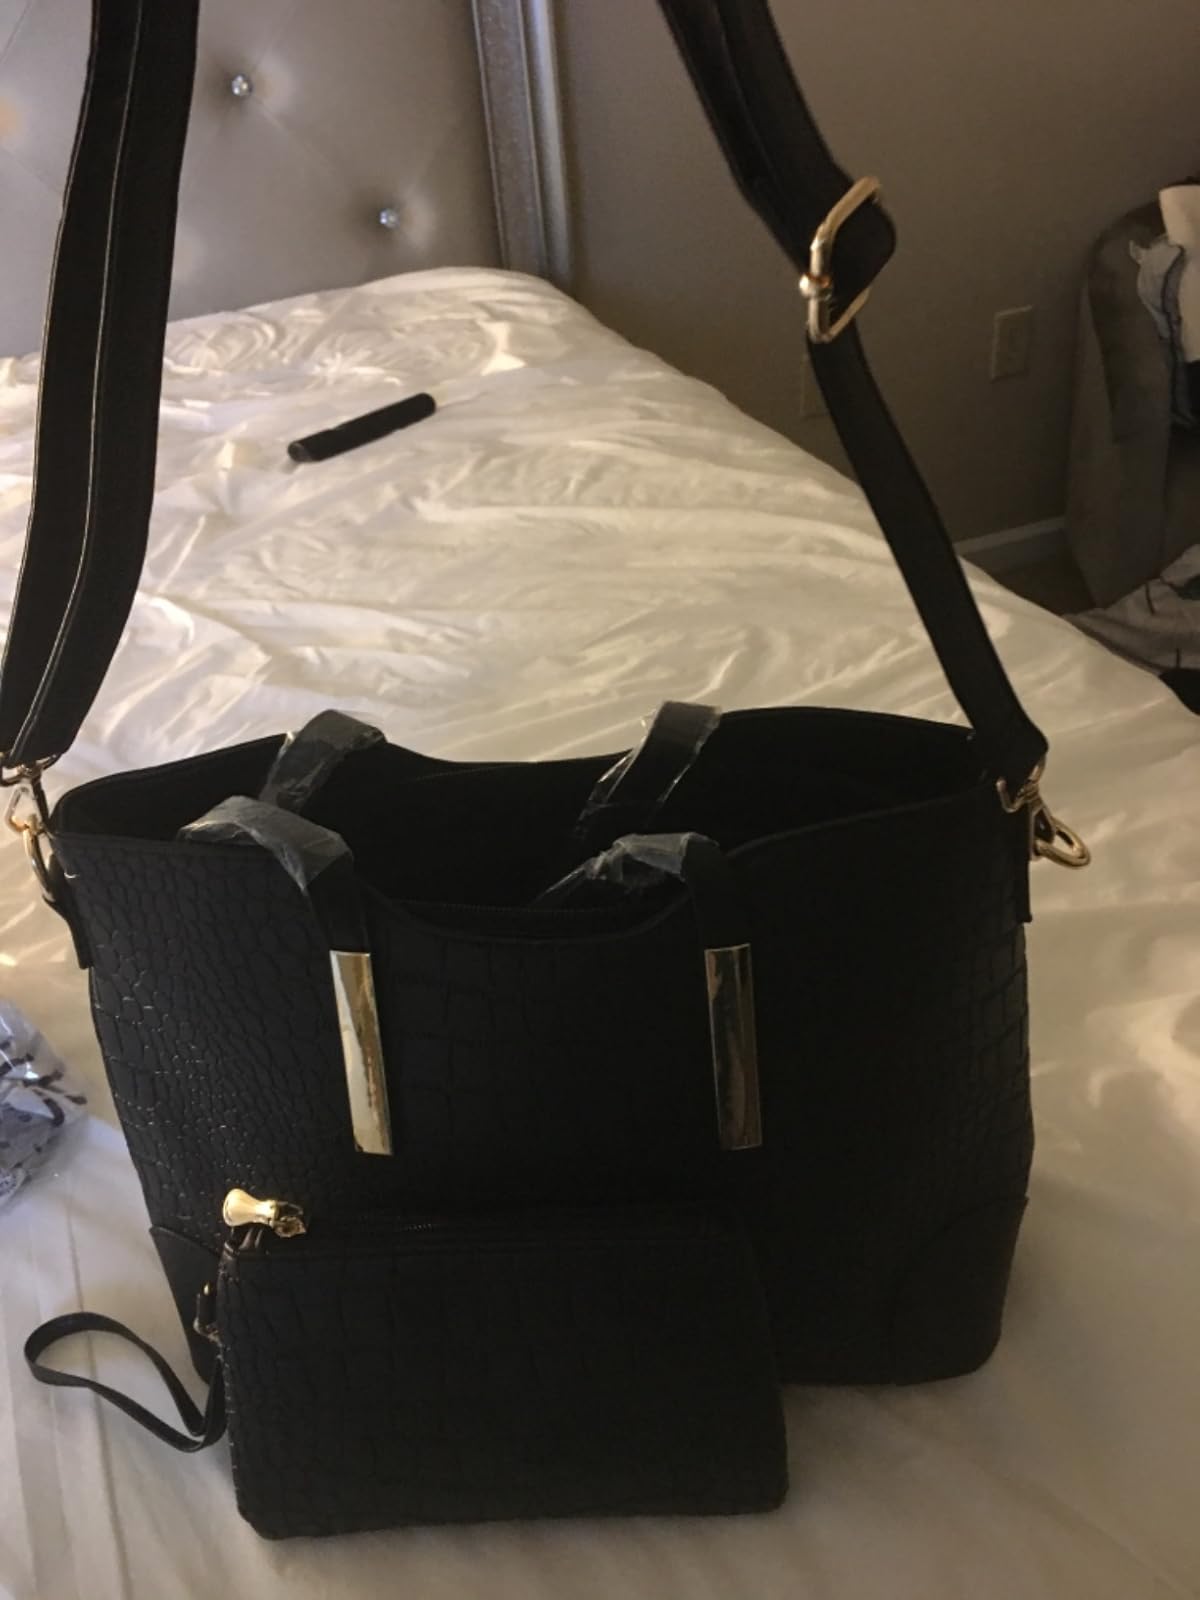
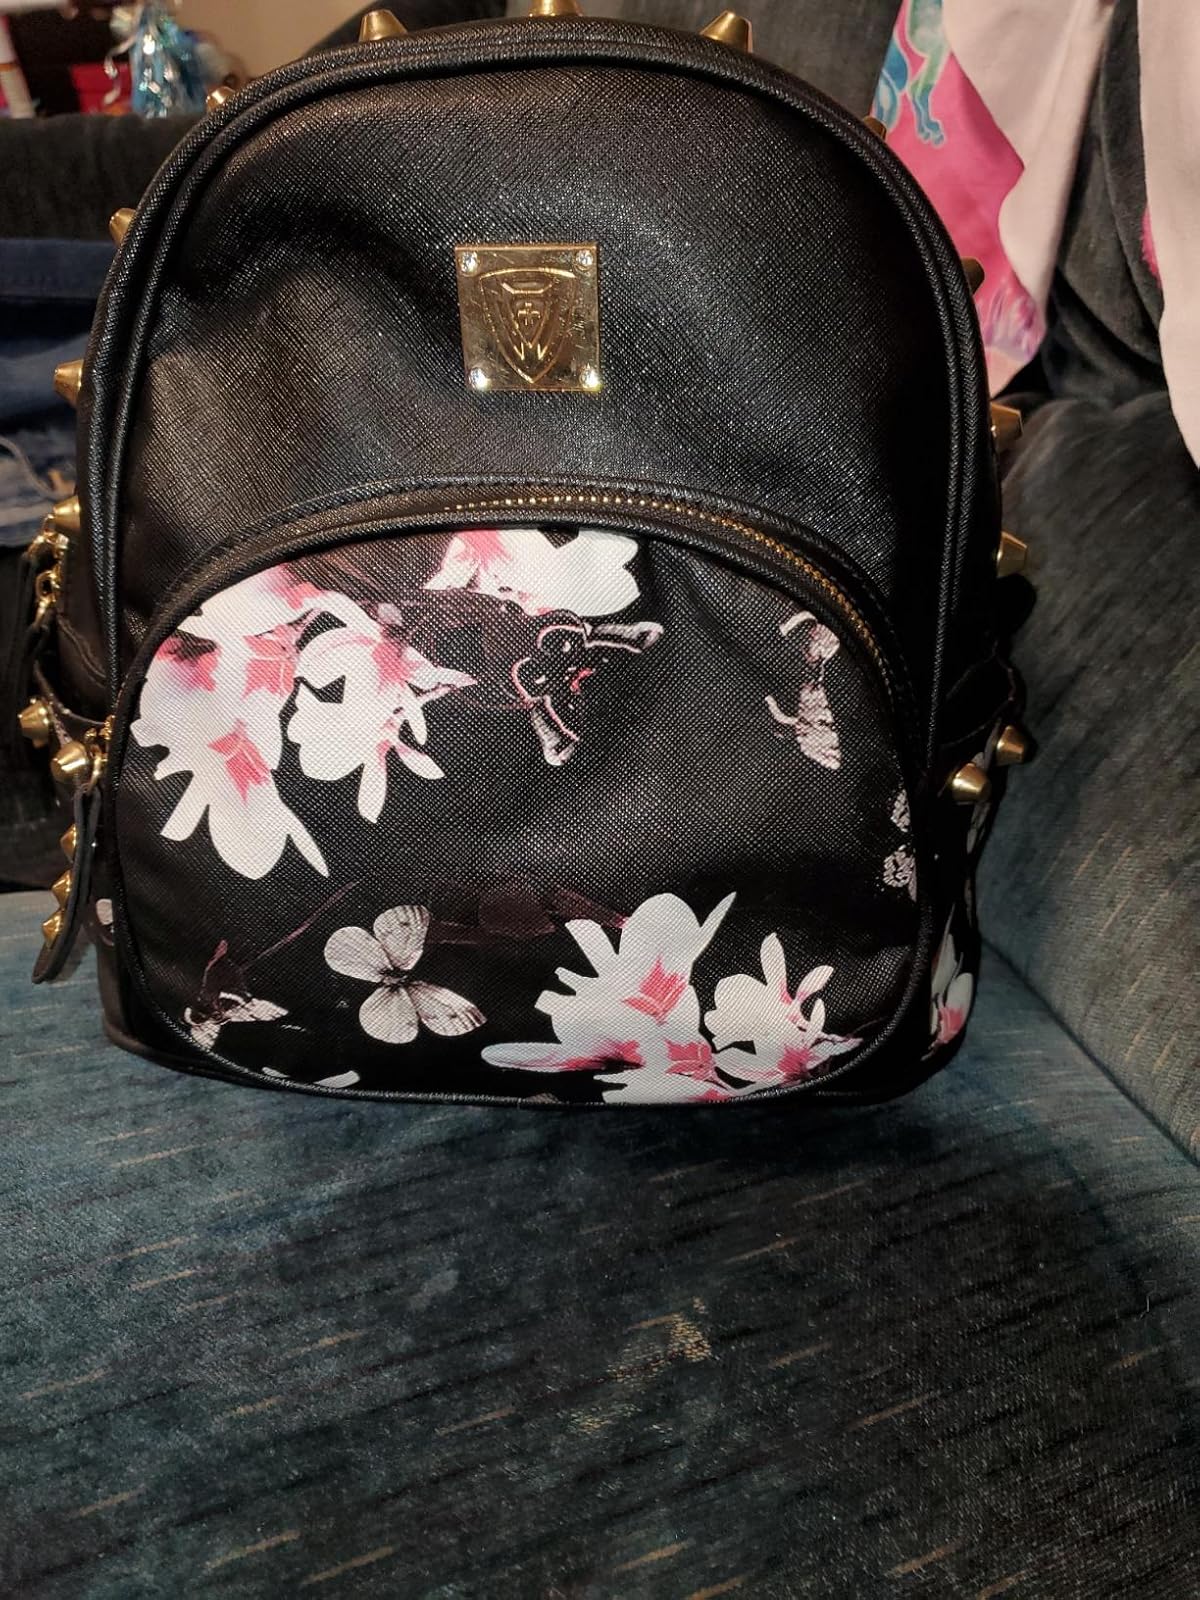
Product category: accessories_handbag
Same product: no